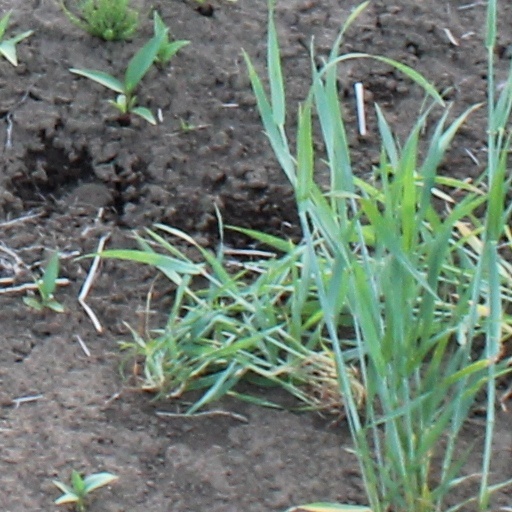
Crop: wheat